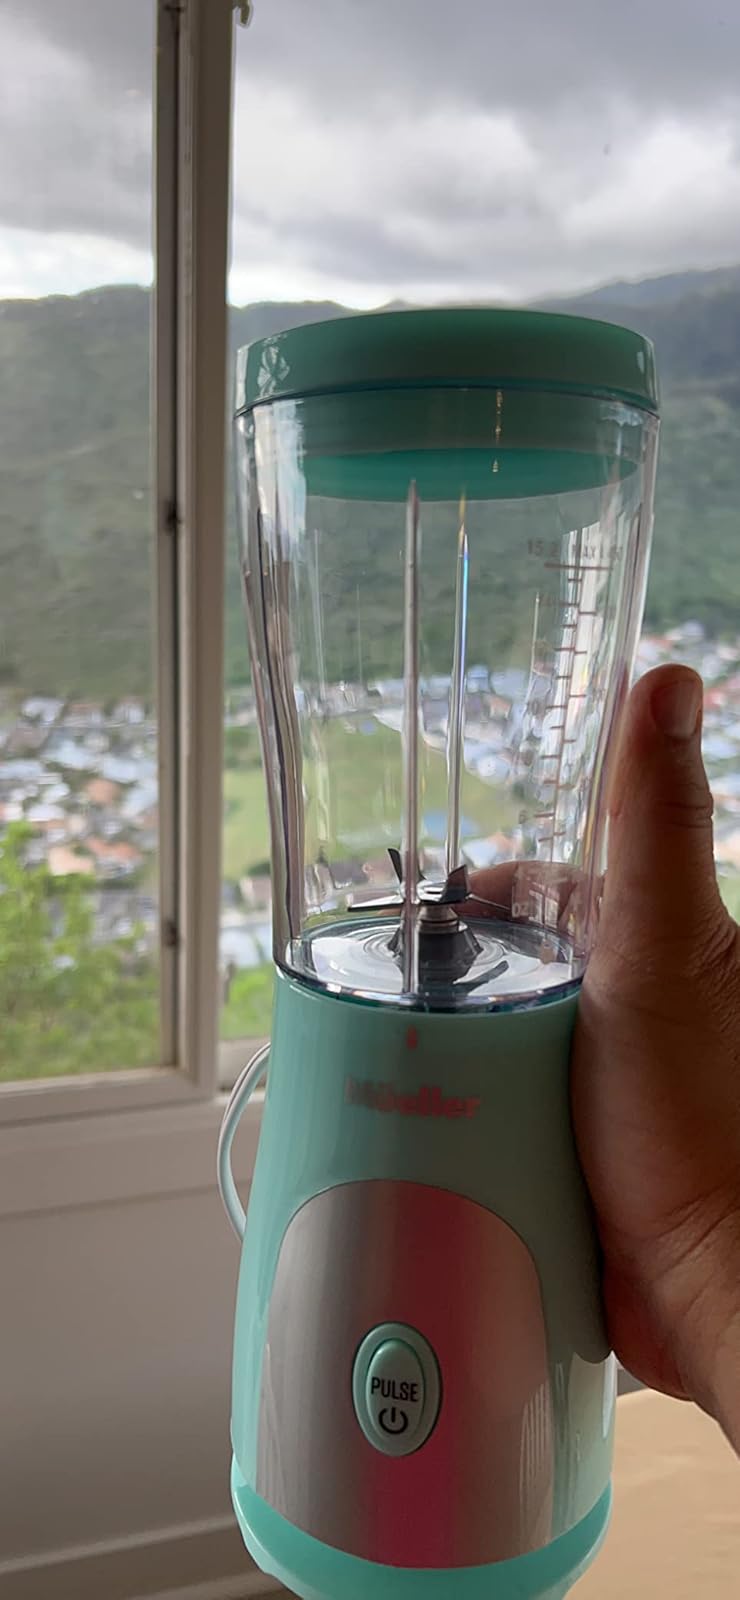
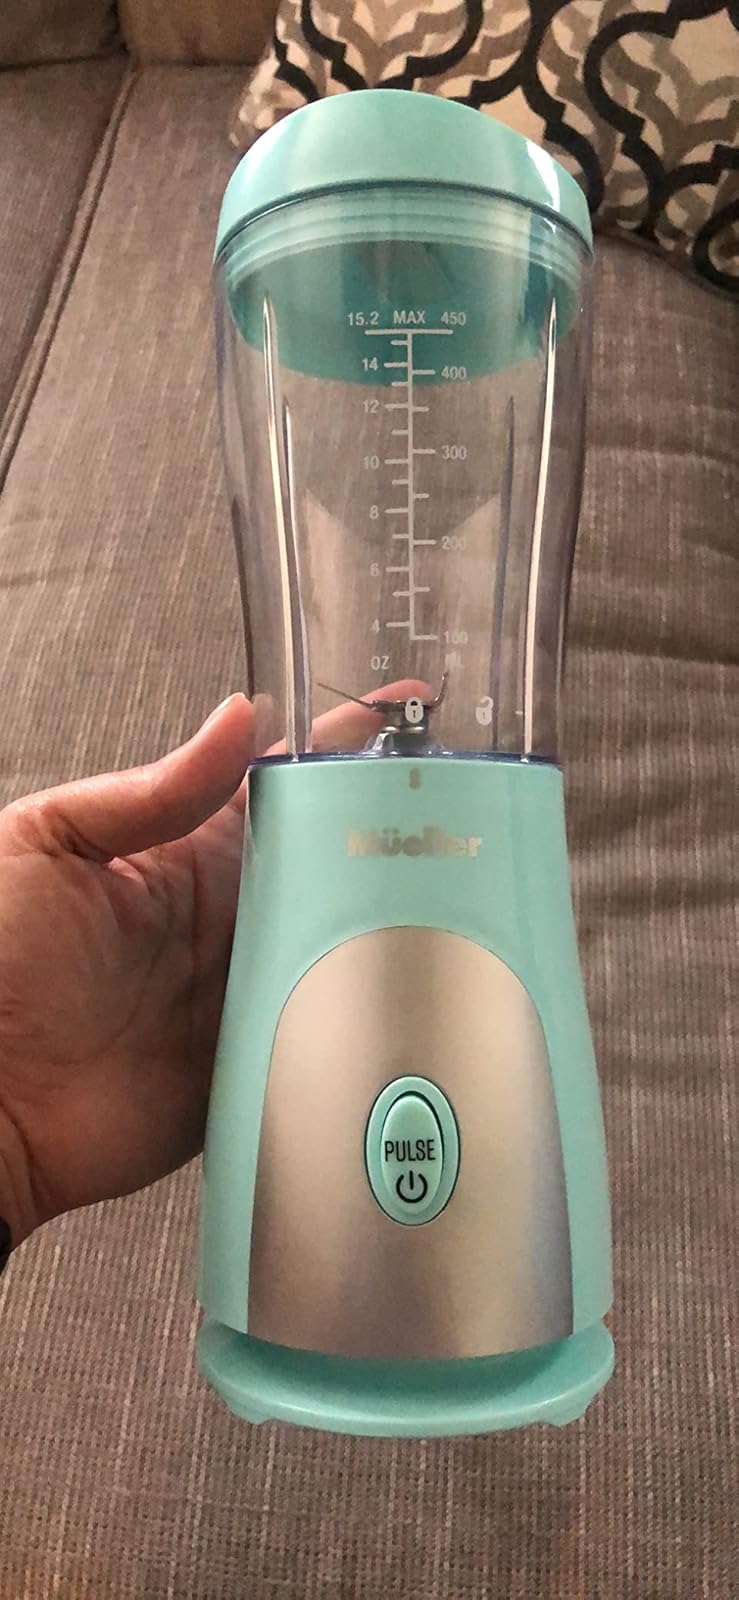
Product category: items_blender
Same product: yes